Chamadelle

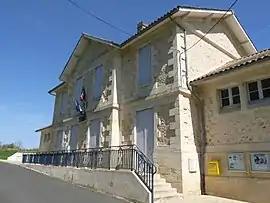
The town hall in Chamadelle

Chamadelle is a commune in the Gironde department in Nouvelle-Aquitaine in southwestern France.